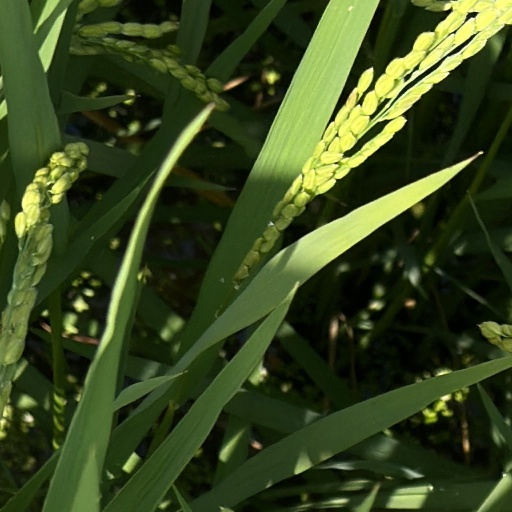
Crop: rice